Aeronca K

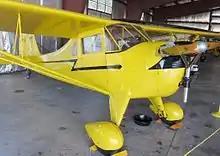
Aeronca K

The Aeronca Model K Scout is an American light airplane first marketed in 1937, and was the true successor to the popular C-2/C-3 line.